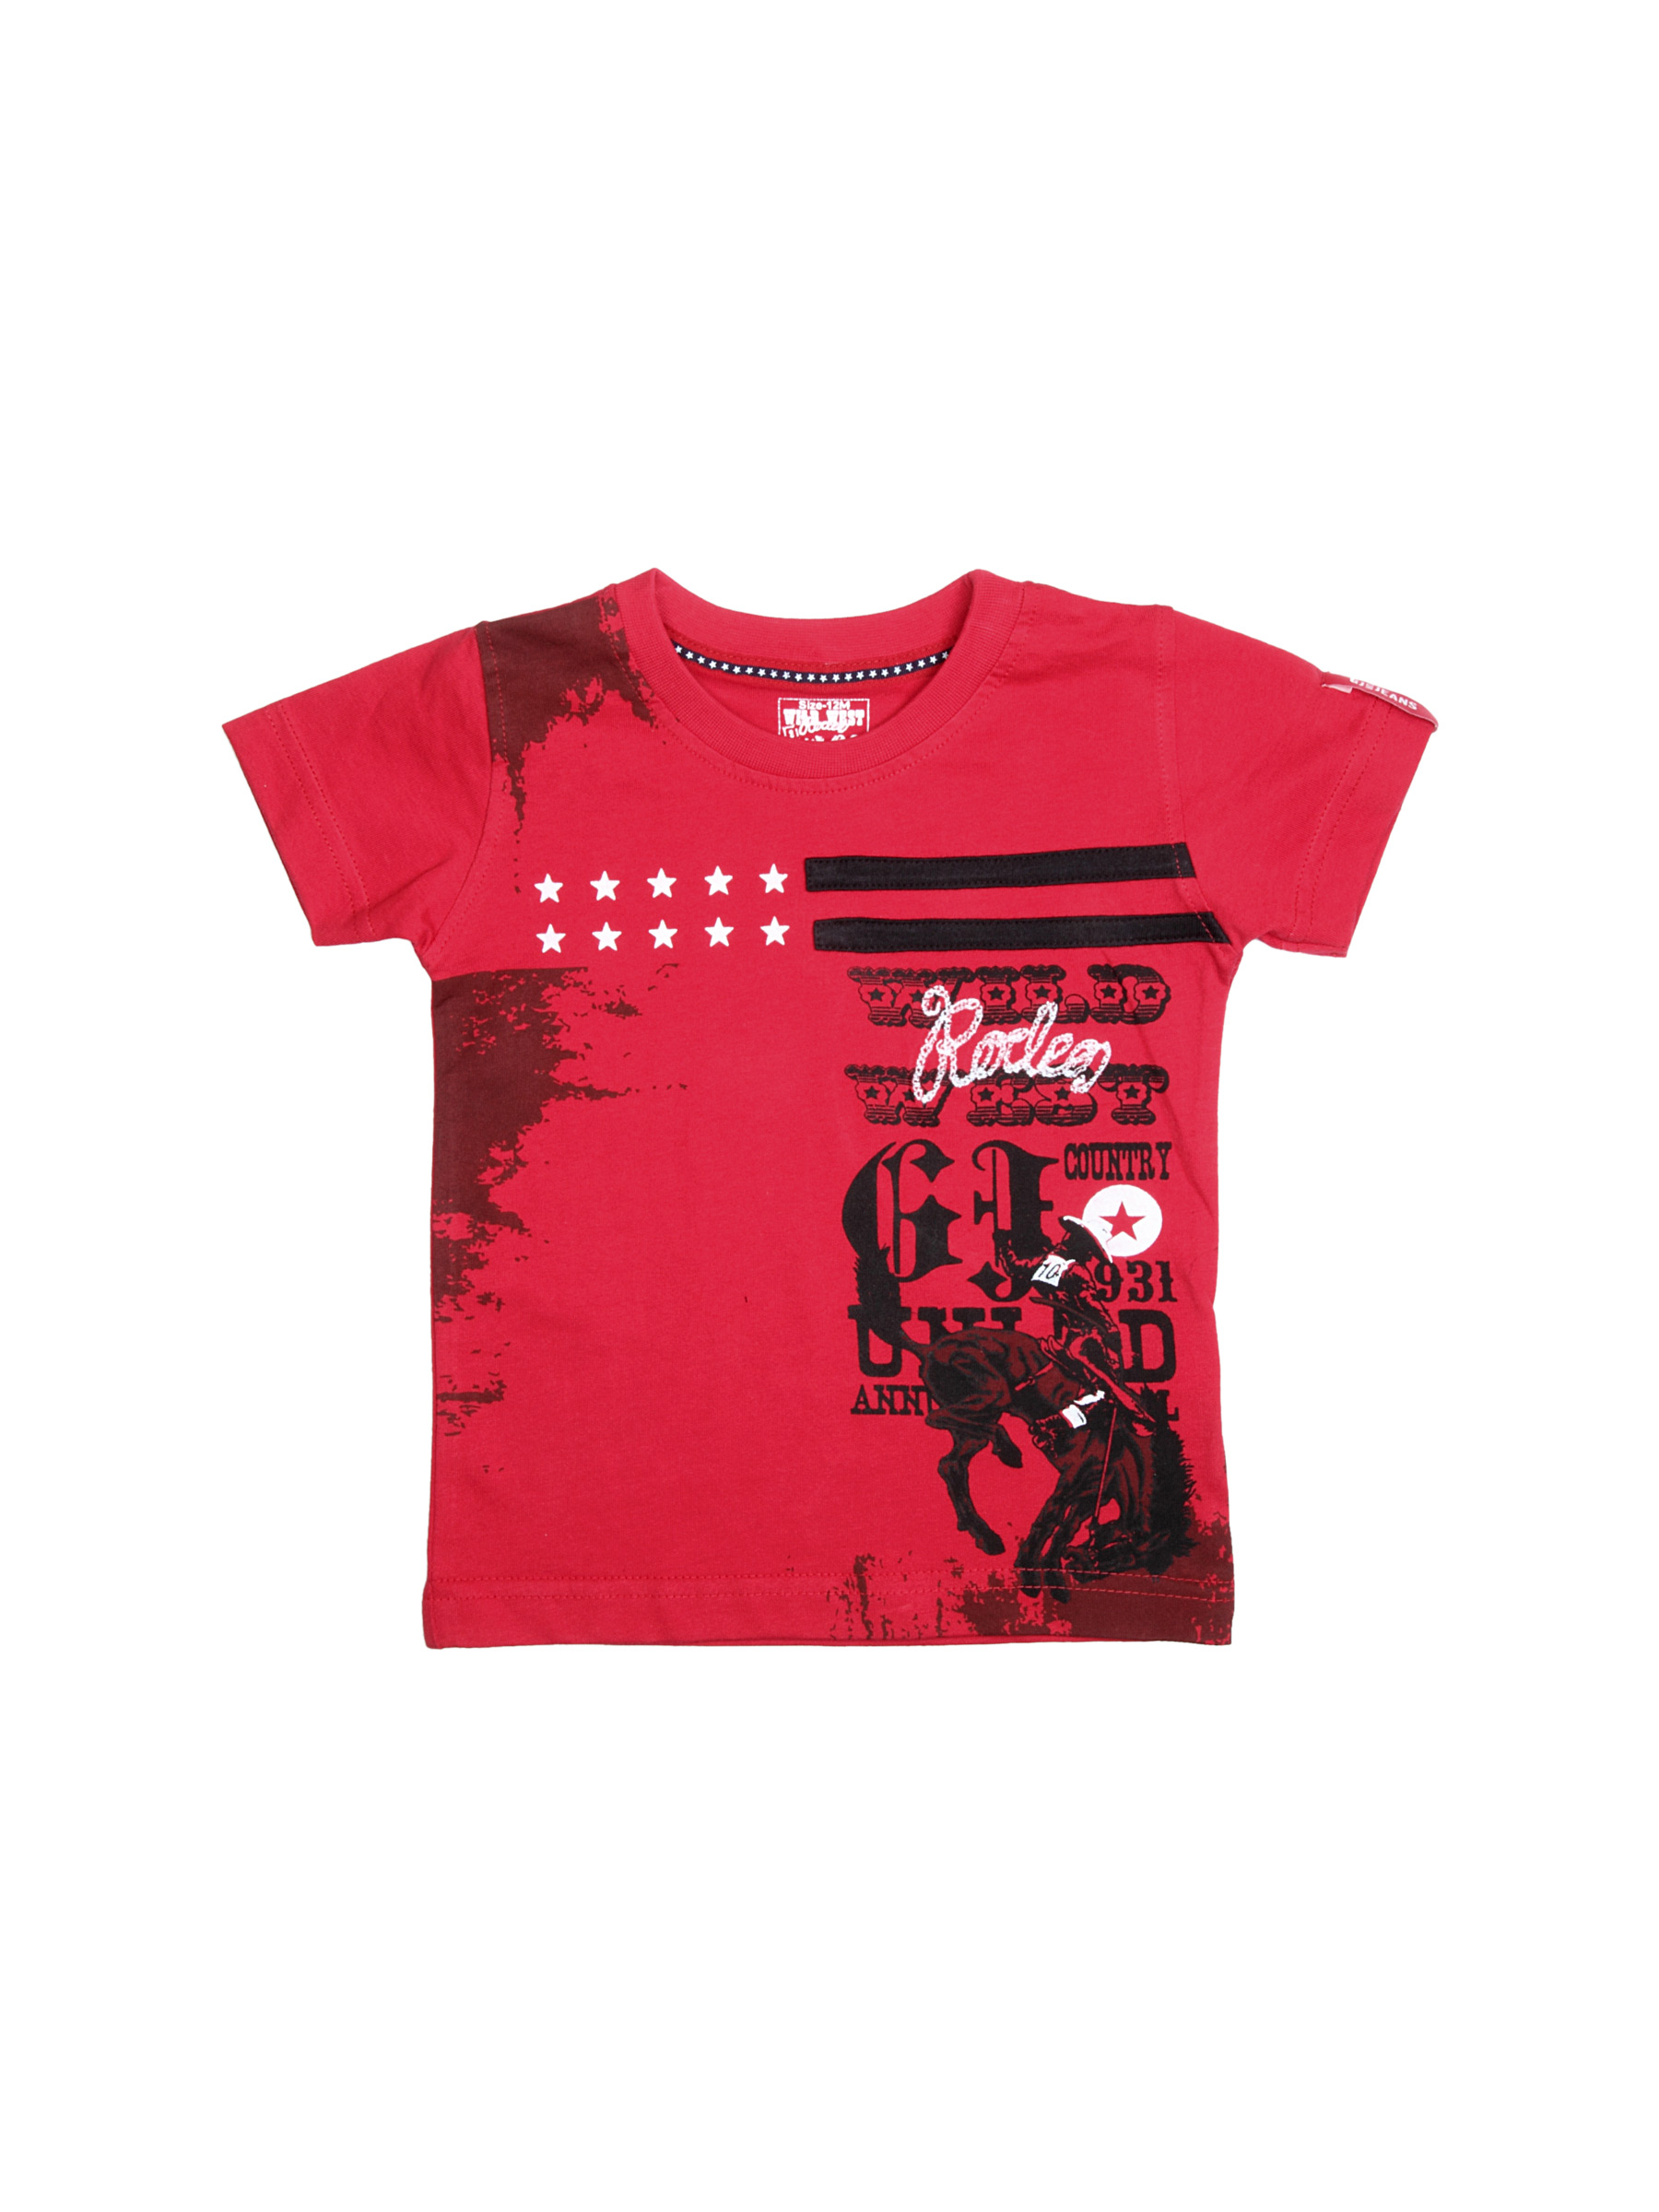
Gini and Jony Boys Rodeo Red T-shirt
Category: Apparel / Topwear / Tshirts
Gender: Boys
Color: Red
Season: Summer 2012
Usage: Casual